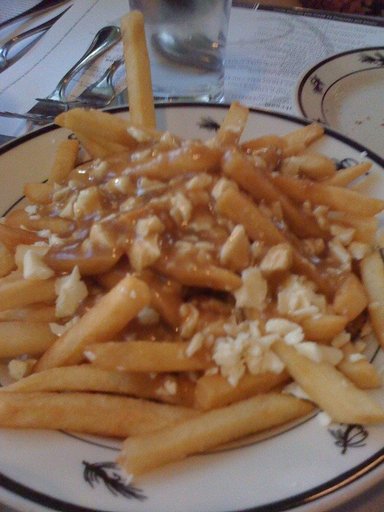
Label: poutine